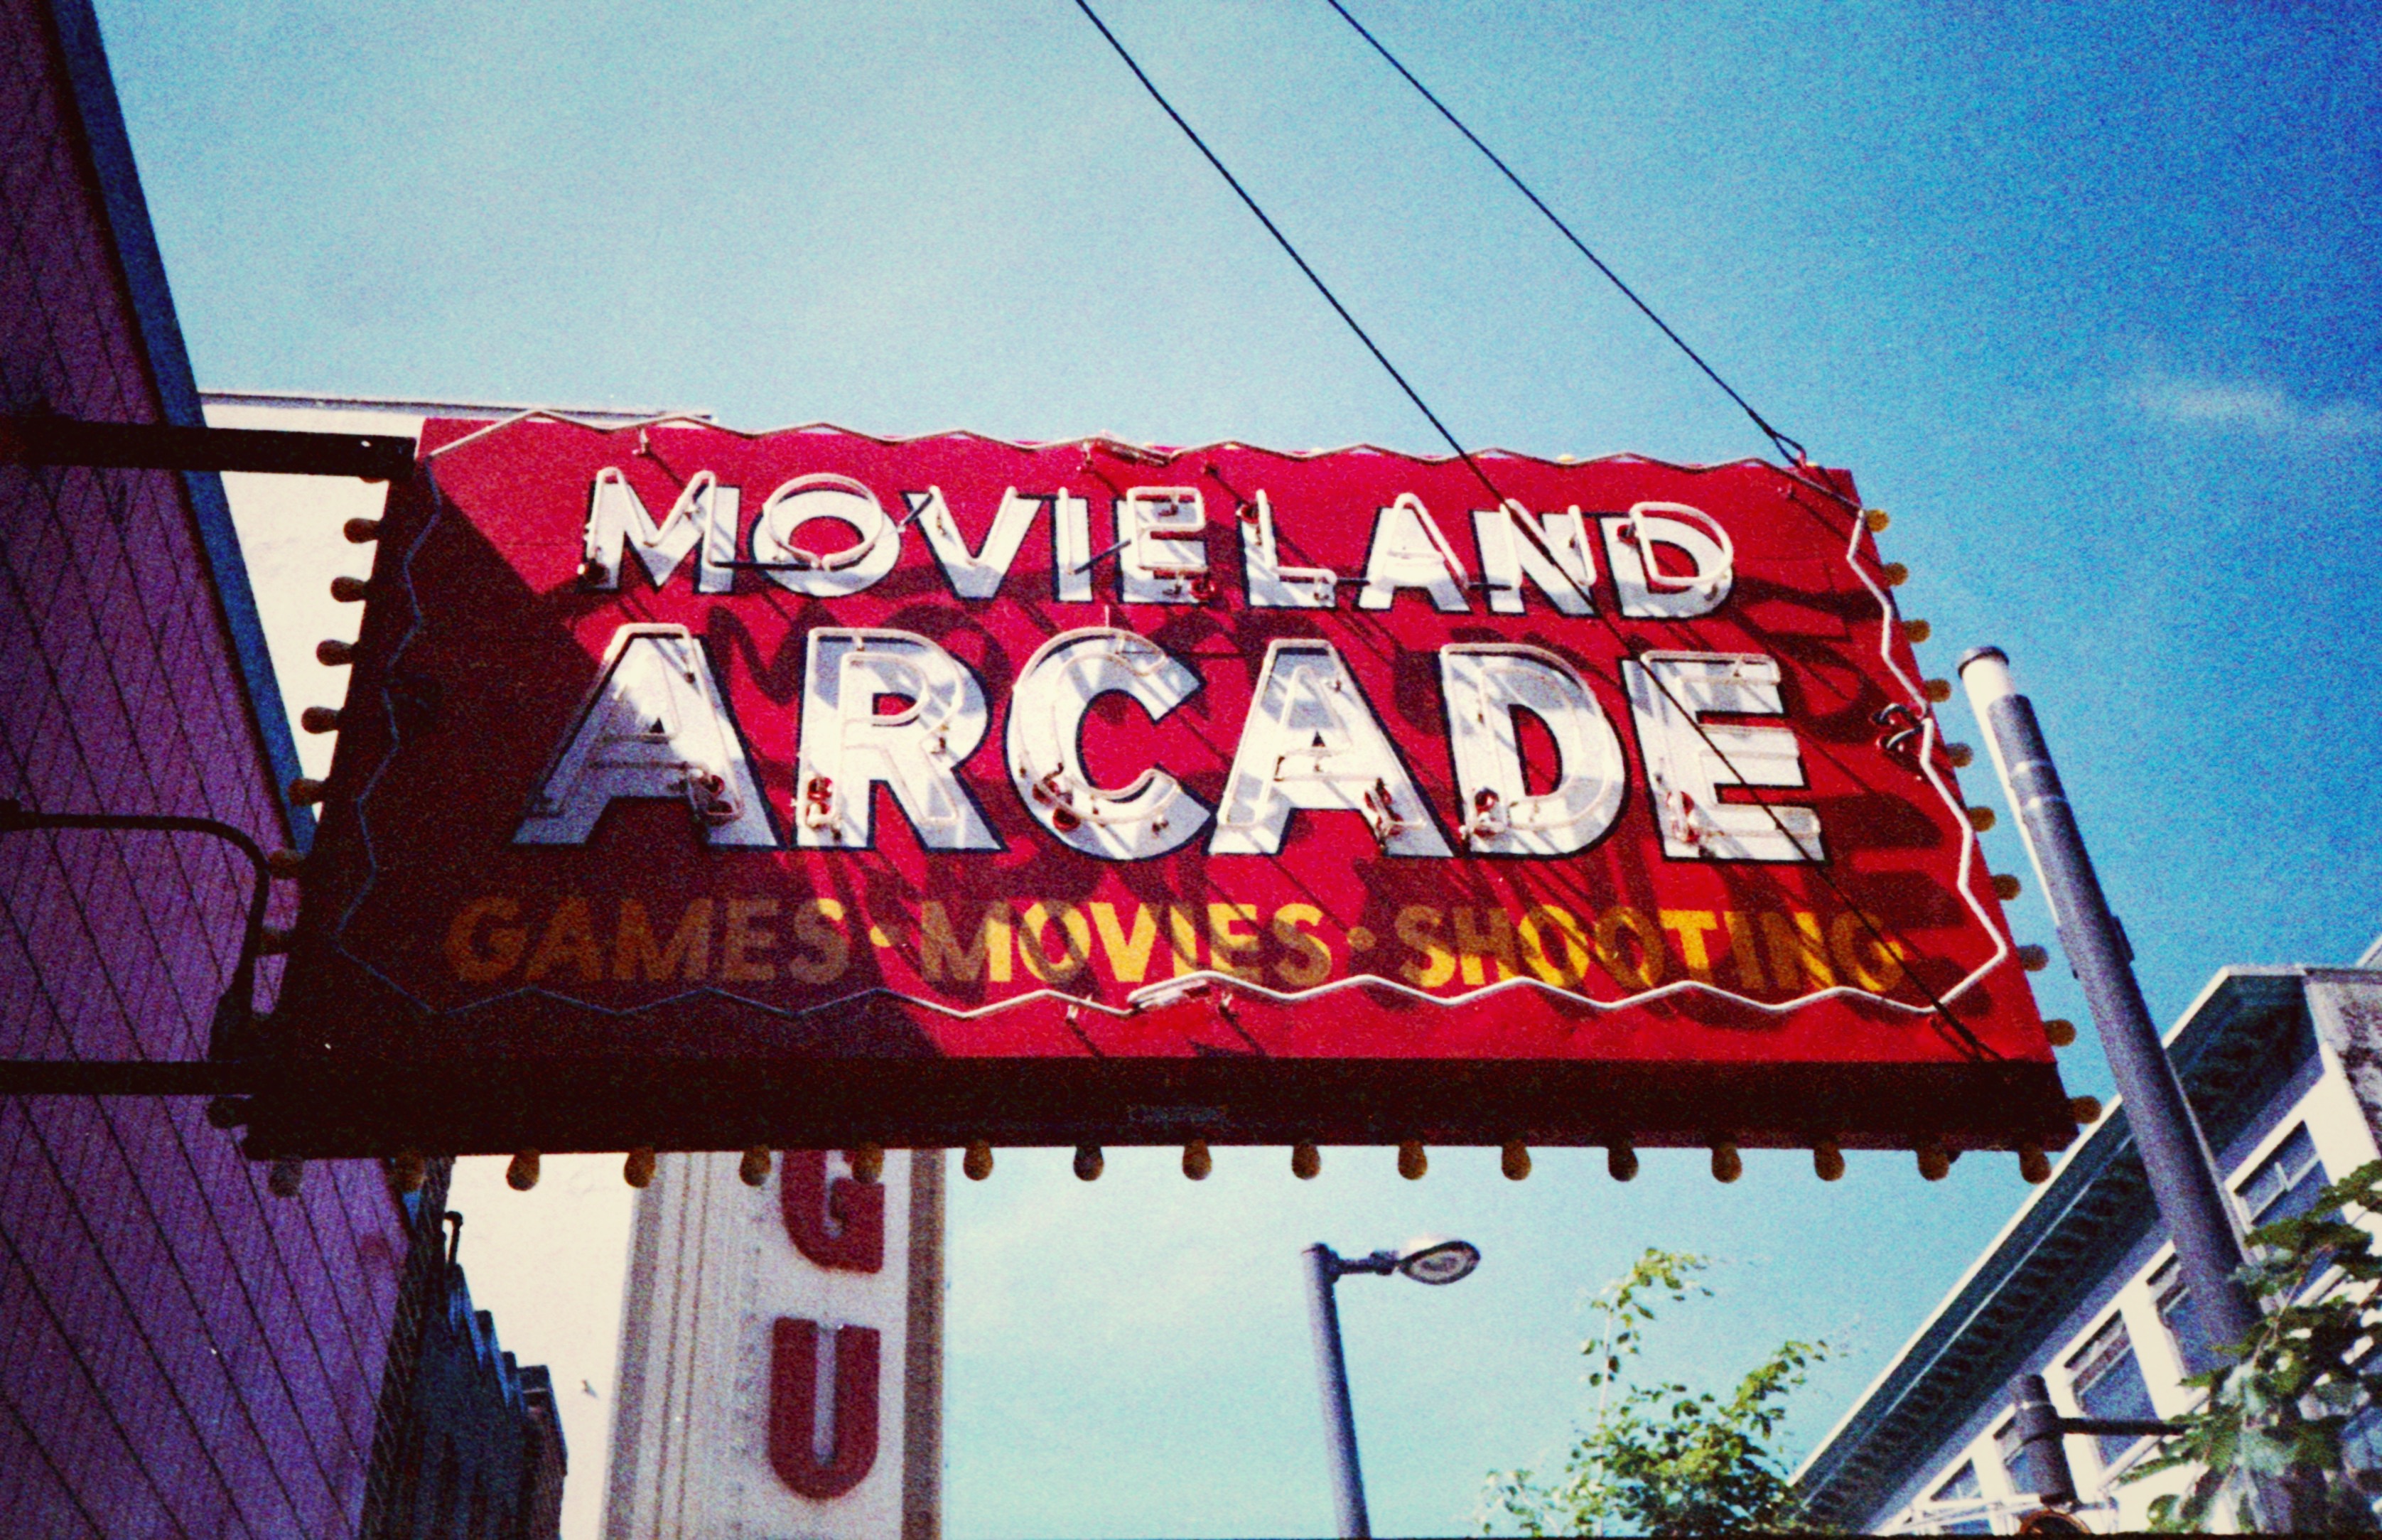
restaurant, advertising, sign, signage, neon sign, arcade, games, grainy, mju, expiredfilm, movies, display device, electronic signage